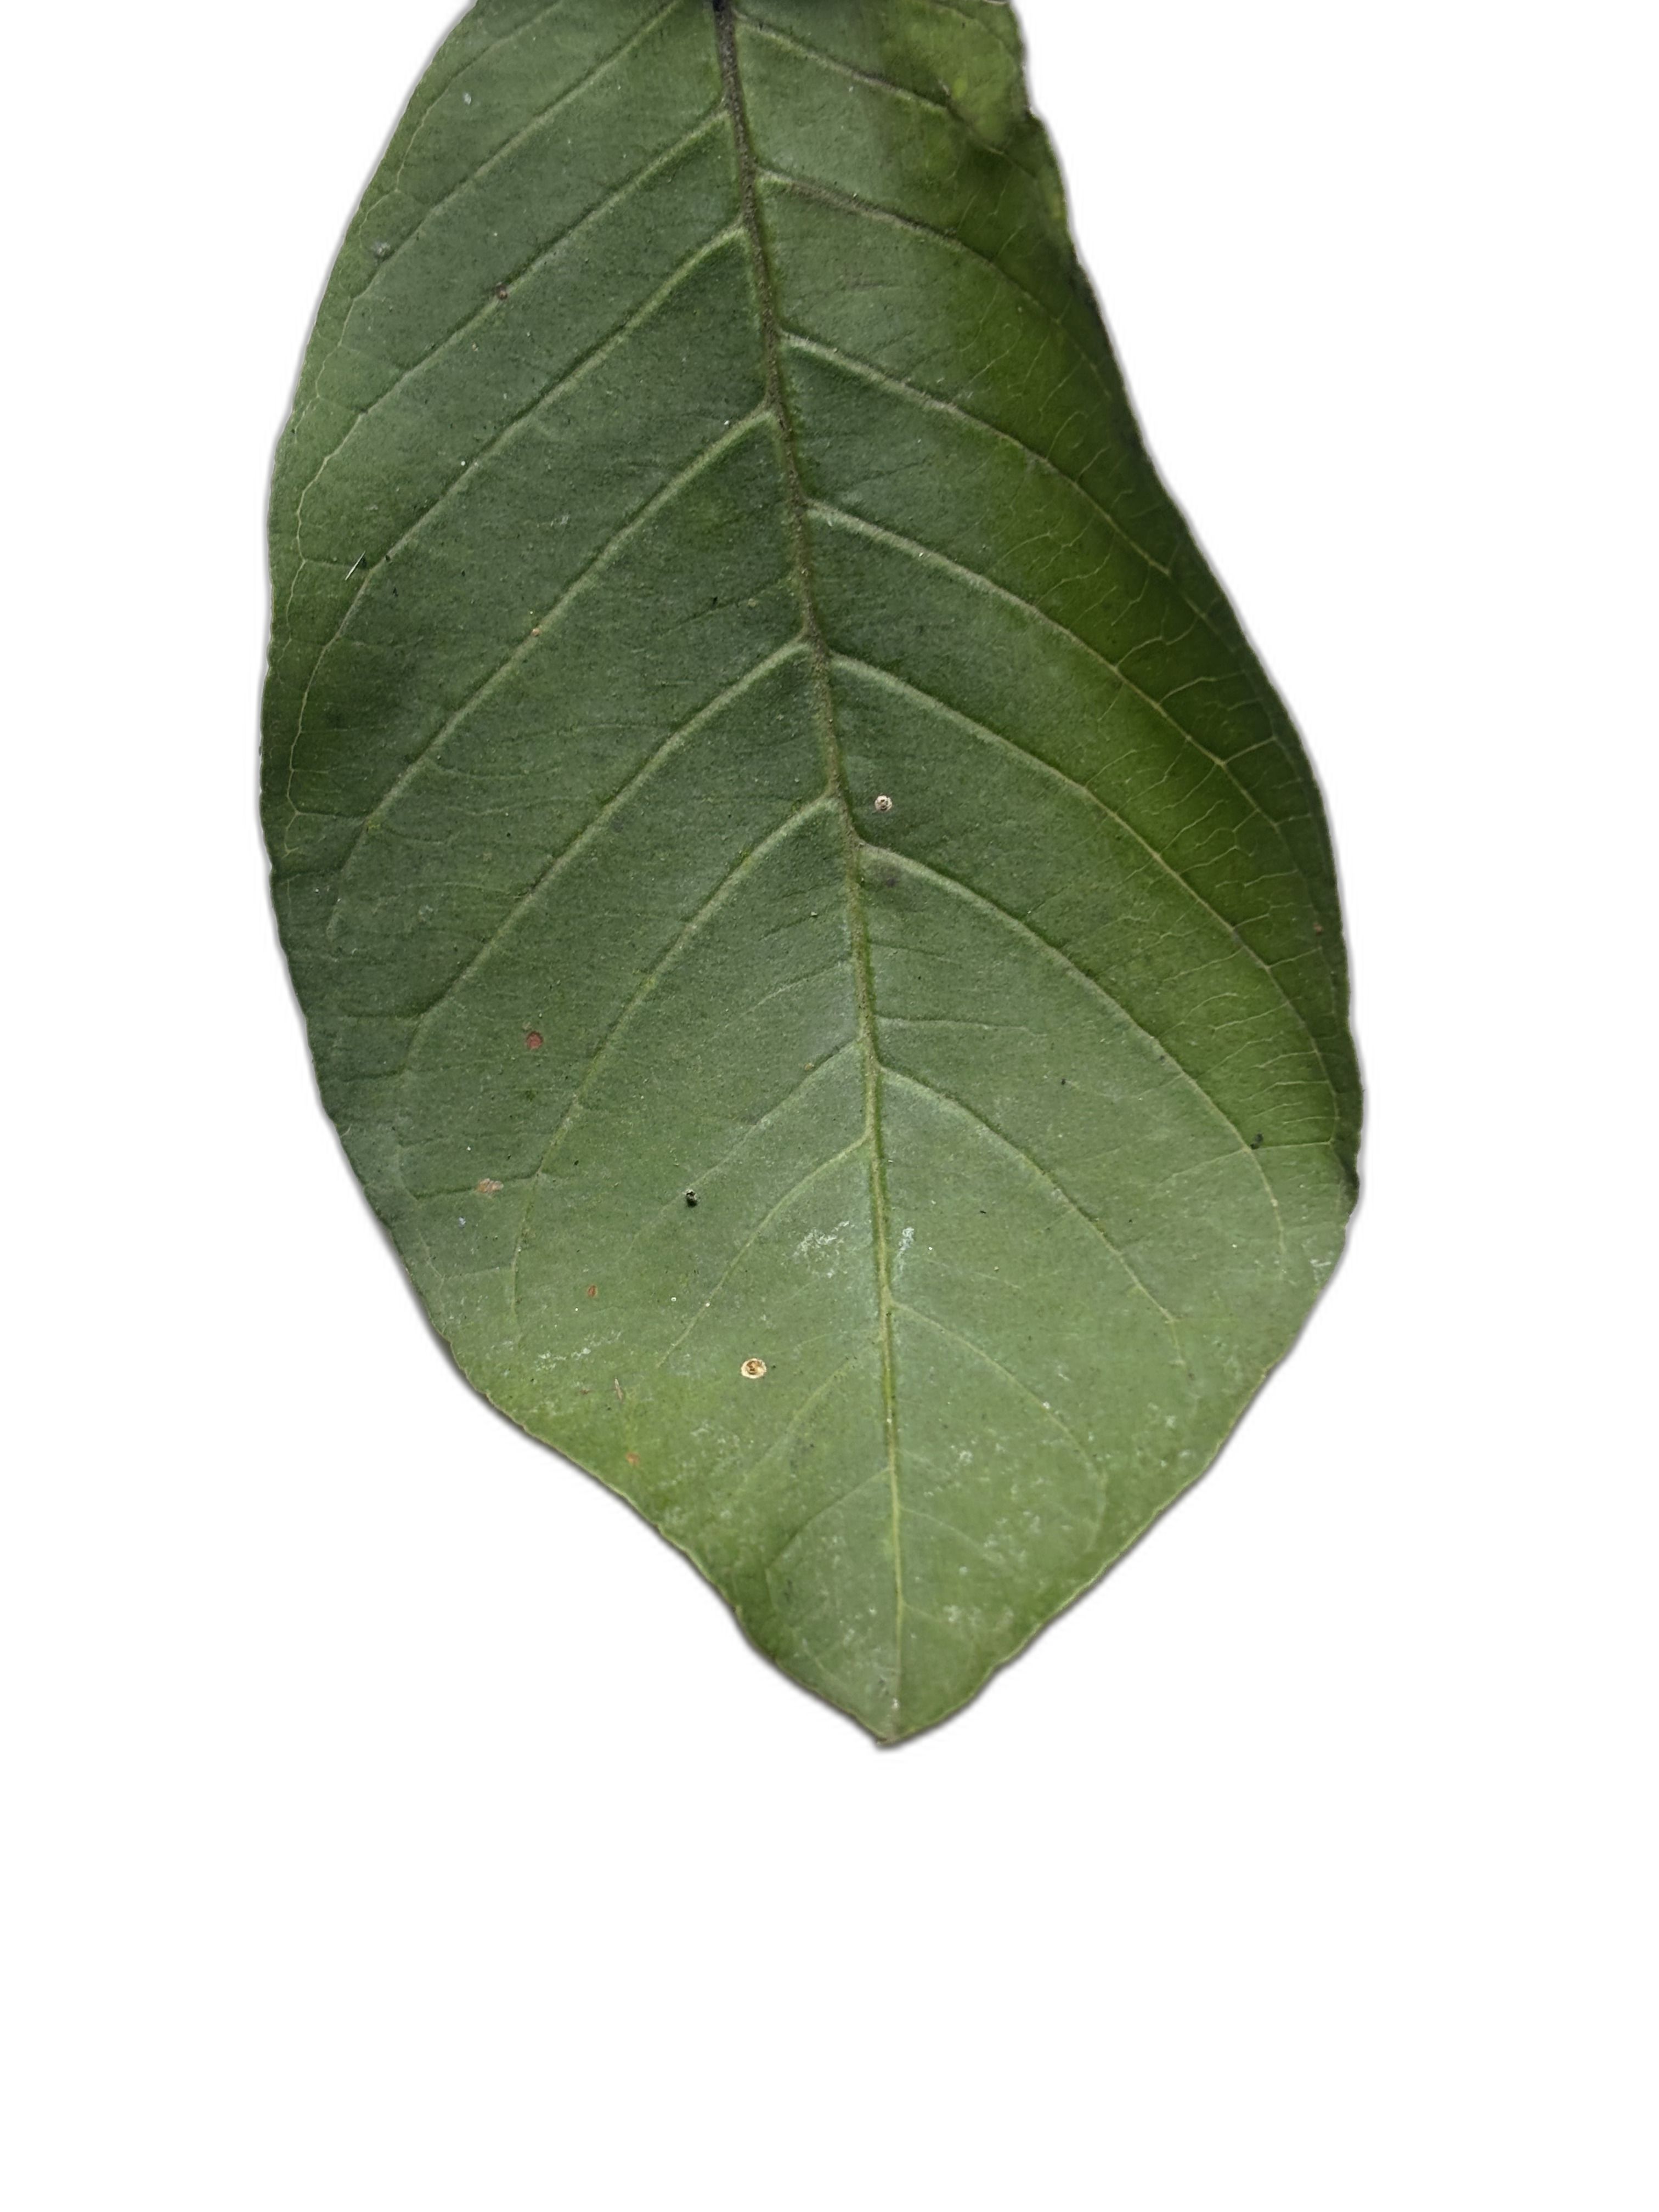
Plant part: leaf
Disease: Healthy